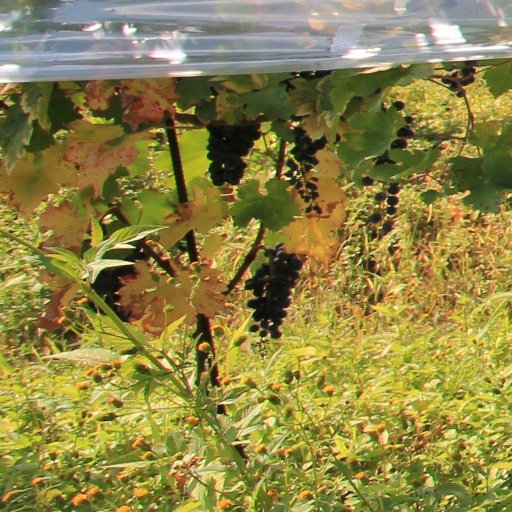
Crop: grape